Abdur Raquib Khandaker

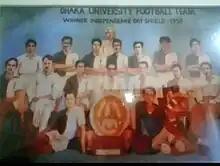
Dhaka University, winners of the Independence Day Football Tournament in 1953 (A R Khandaker, first one from the left)

Abdur Raquib Khandaker was admitted to Uttar Shekhar Nagar Government Primary School. He continued his education at Rai Bahadur Sreenath Institution and later graduated from Notre Dame College, Dhaka. He obtained 4th position (First Class) in Intermediate Exam and enrolled in Economics at the University of Dhaka. He was a resident student of Salimullah Muslim Hall. In 1952 he became the General Secretary of Athletics Team of SM Hall. Before joining civil service, he briefly taught at Notre Dame College, Dhaka.